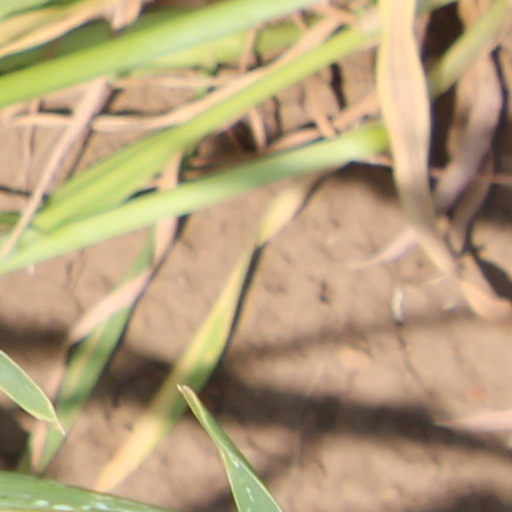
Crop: wheat